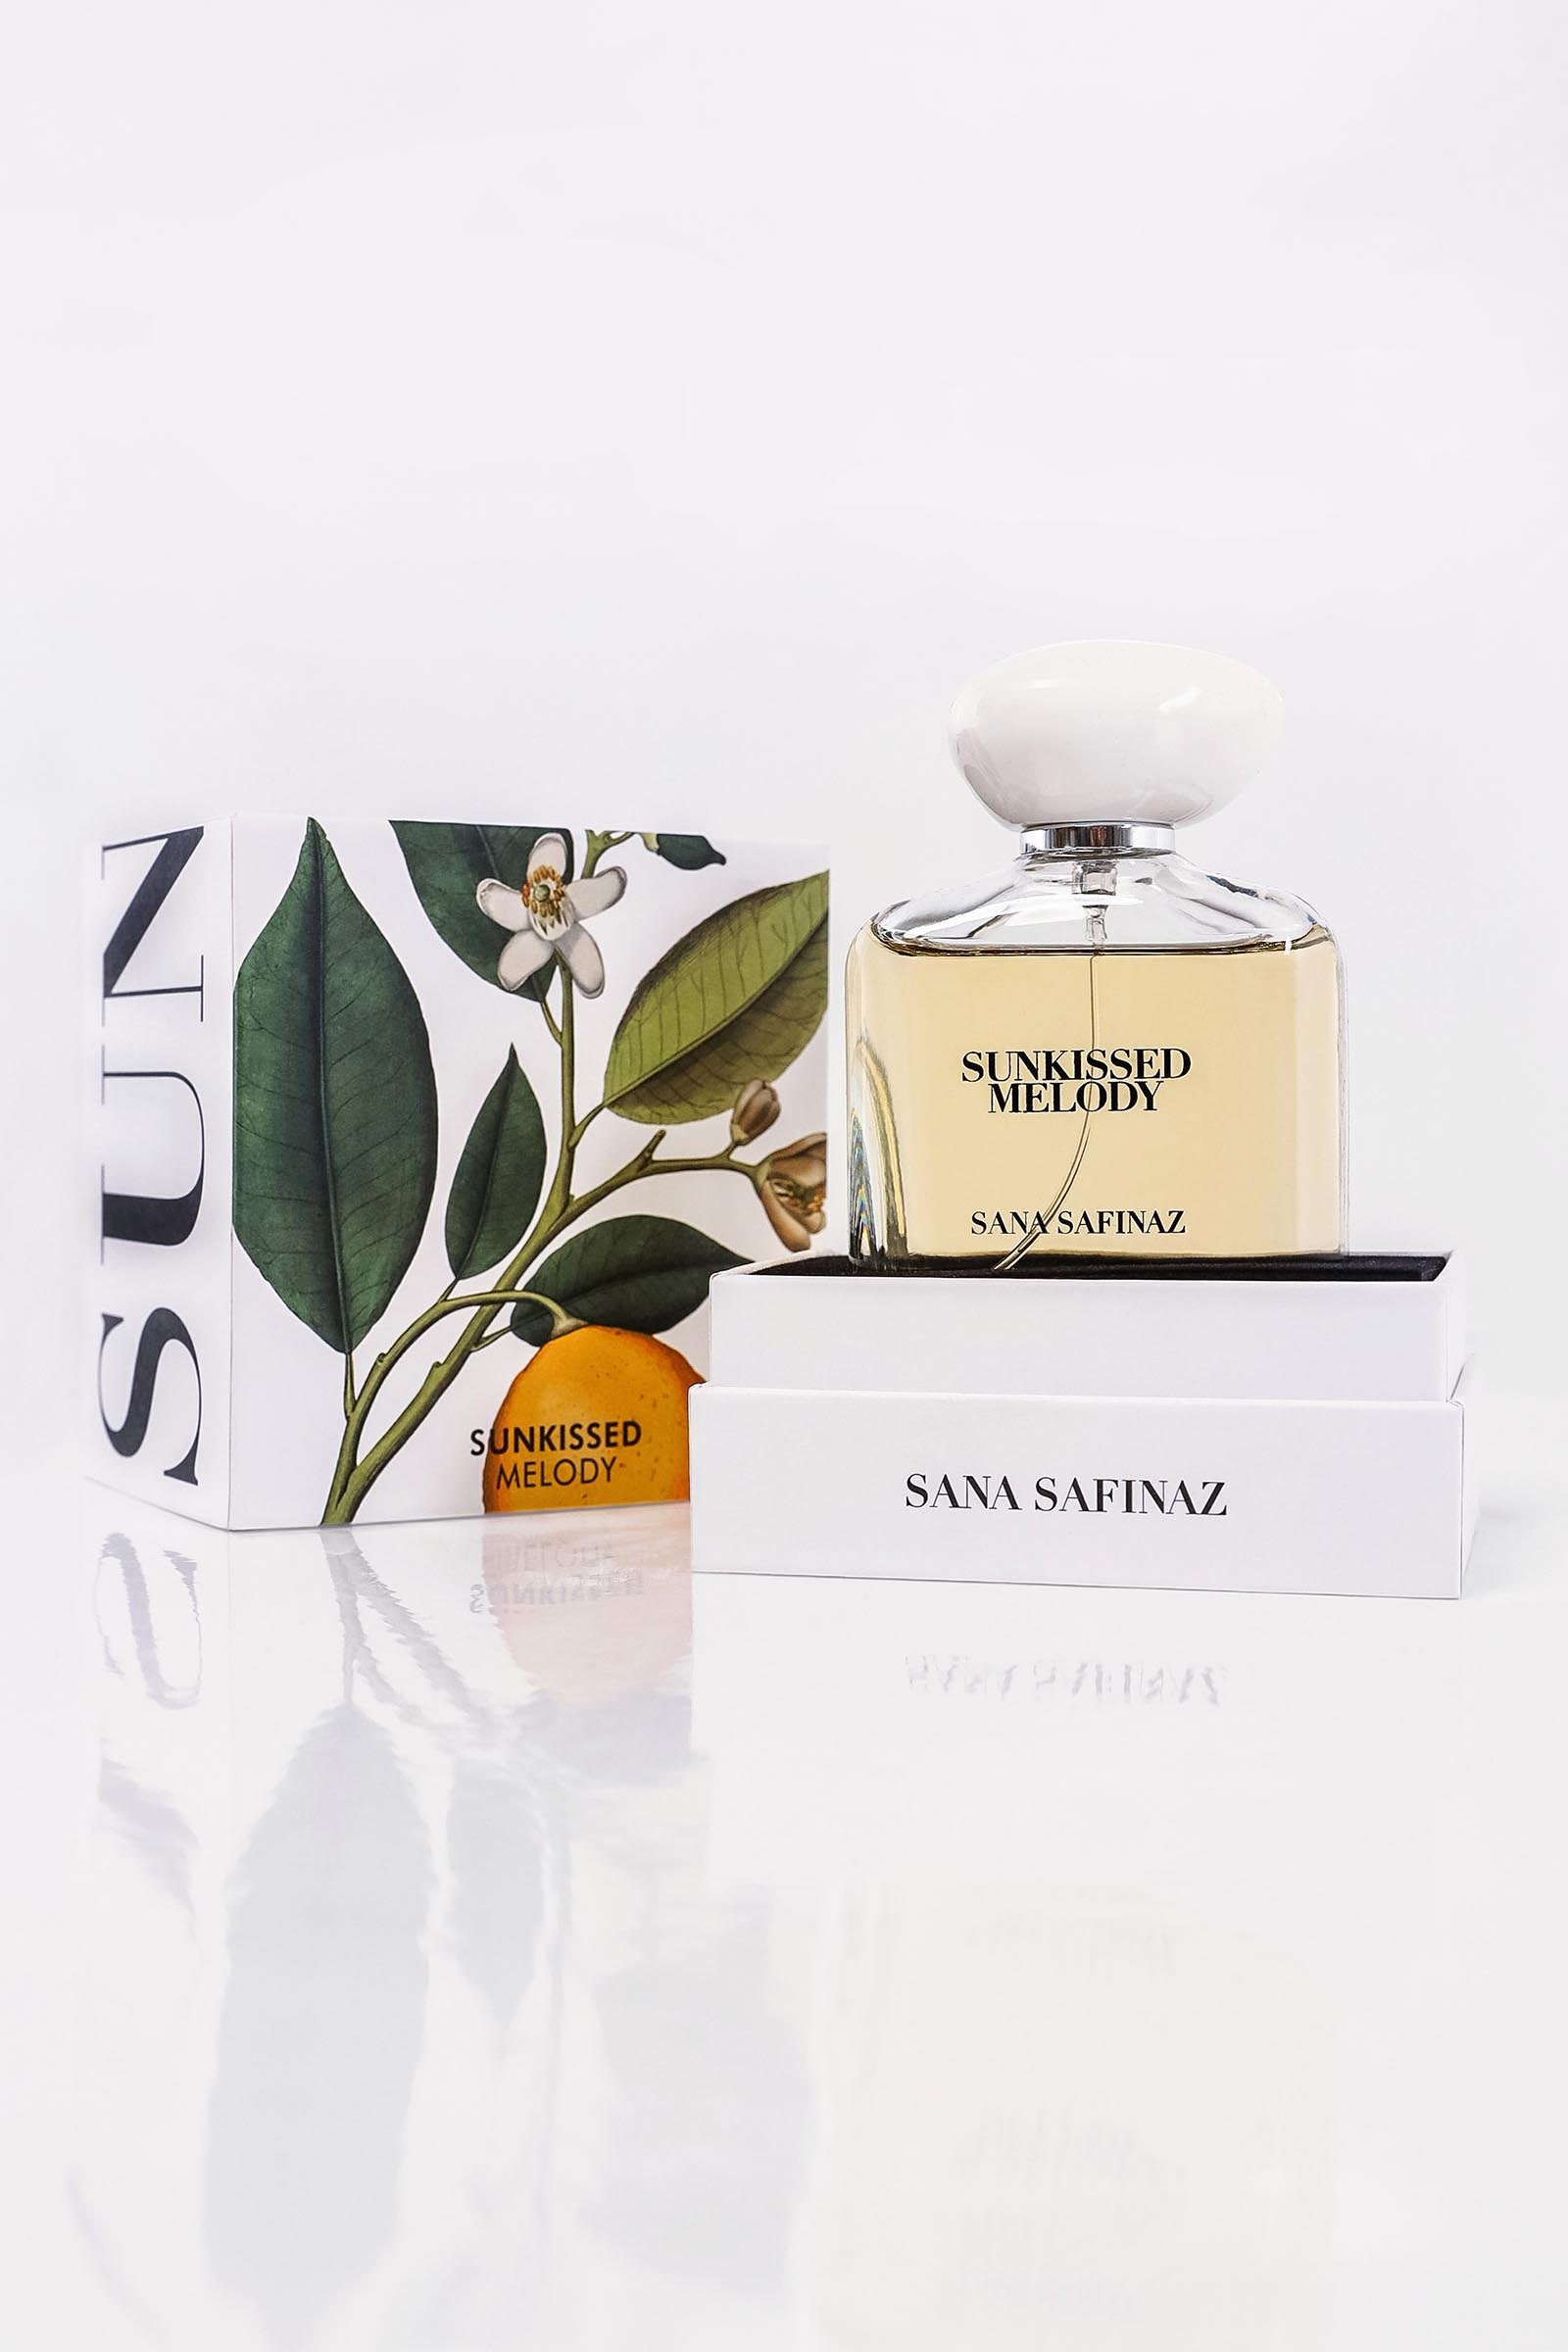
sunshine orange eap for women